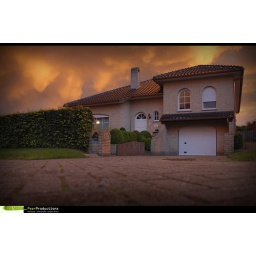
Right before the storm came, the sky seemed to set our house in fire... Weird sight...